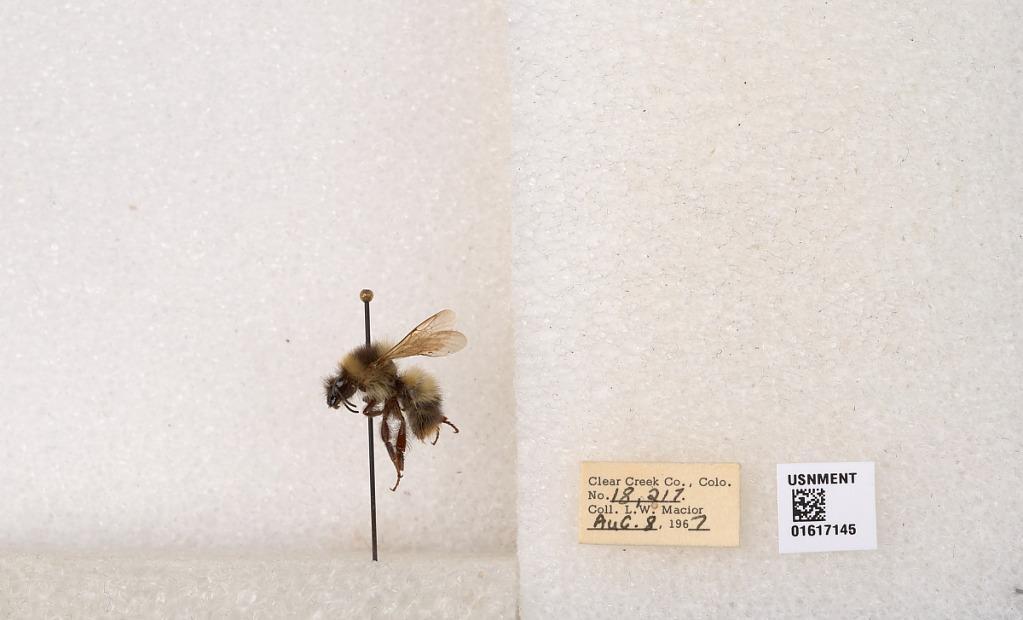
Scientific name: Bombus kirbyellus
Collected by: L. Macior
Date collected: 1967-8-8
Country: United States
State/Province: Colorado
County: Clear Creek
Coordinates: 39.6891, -105.644